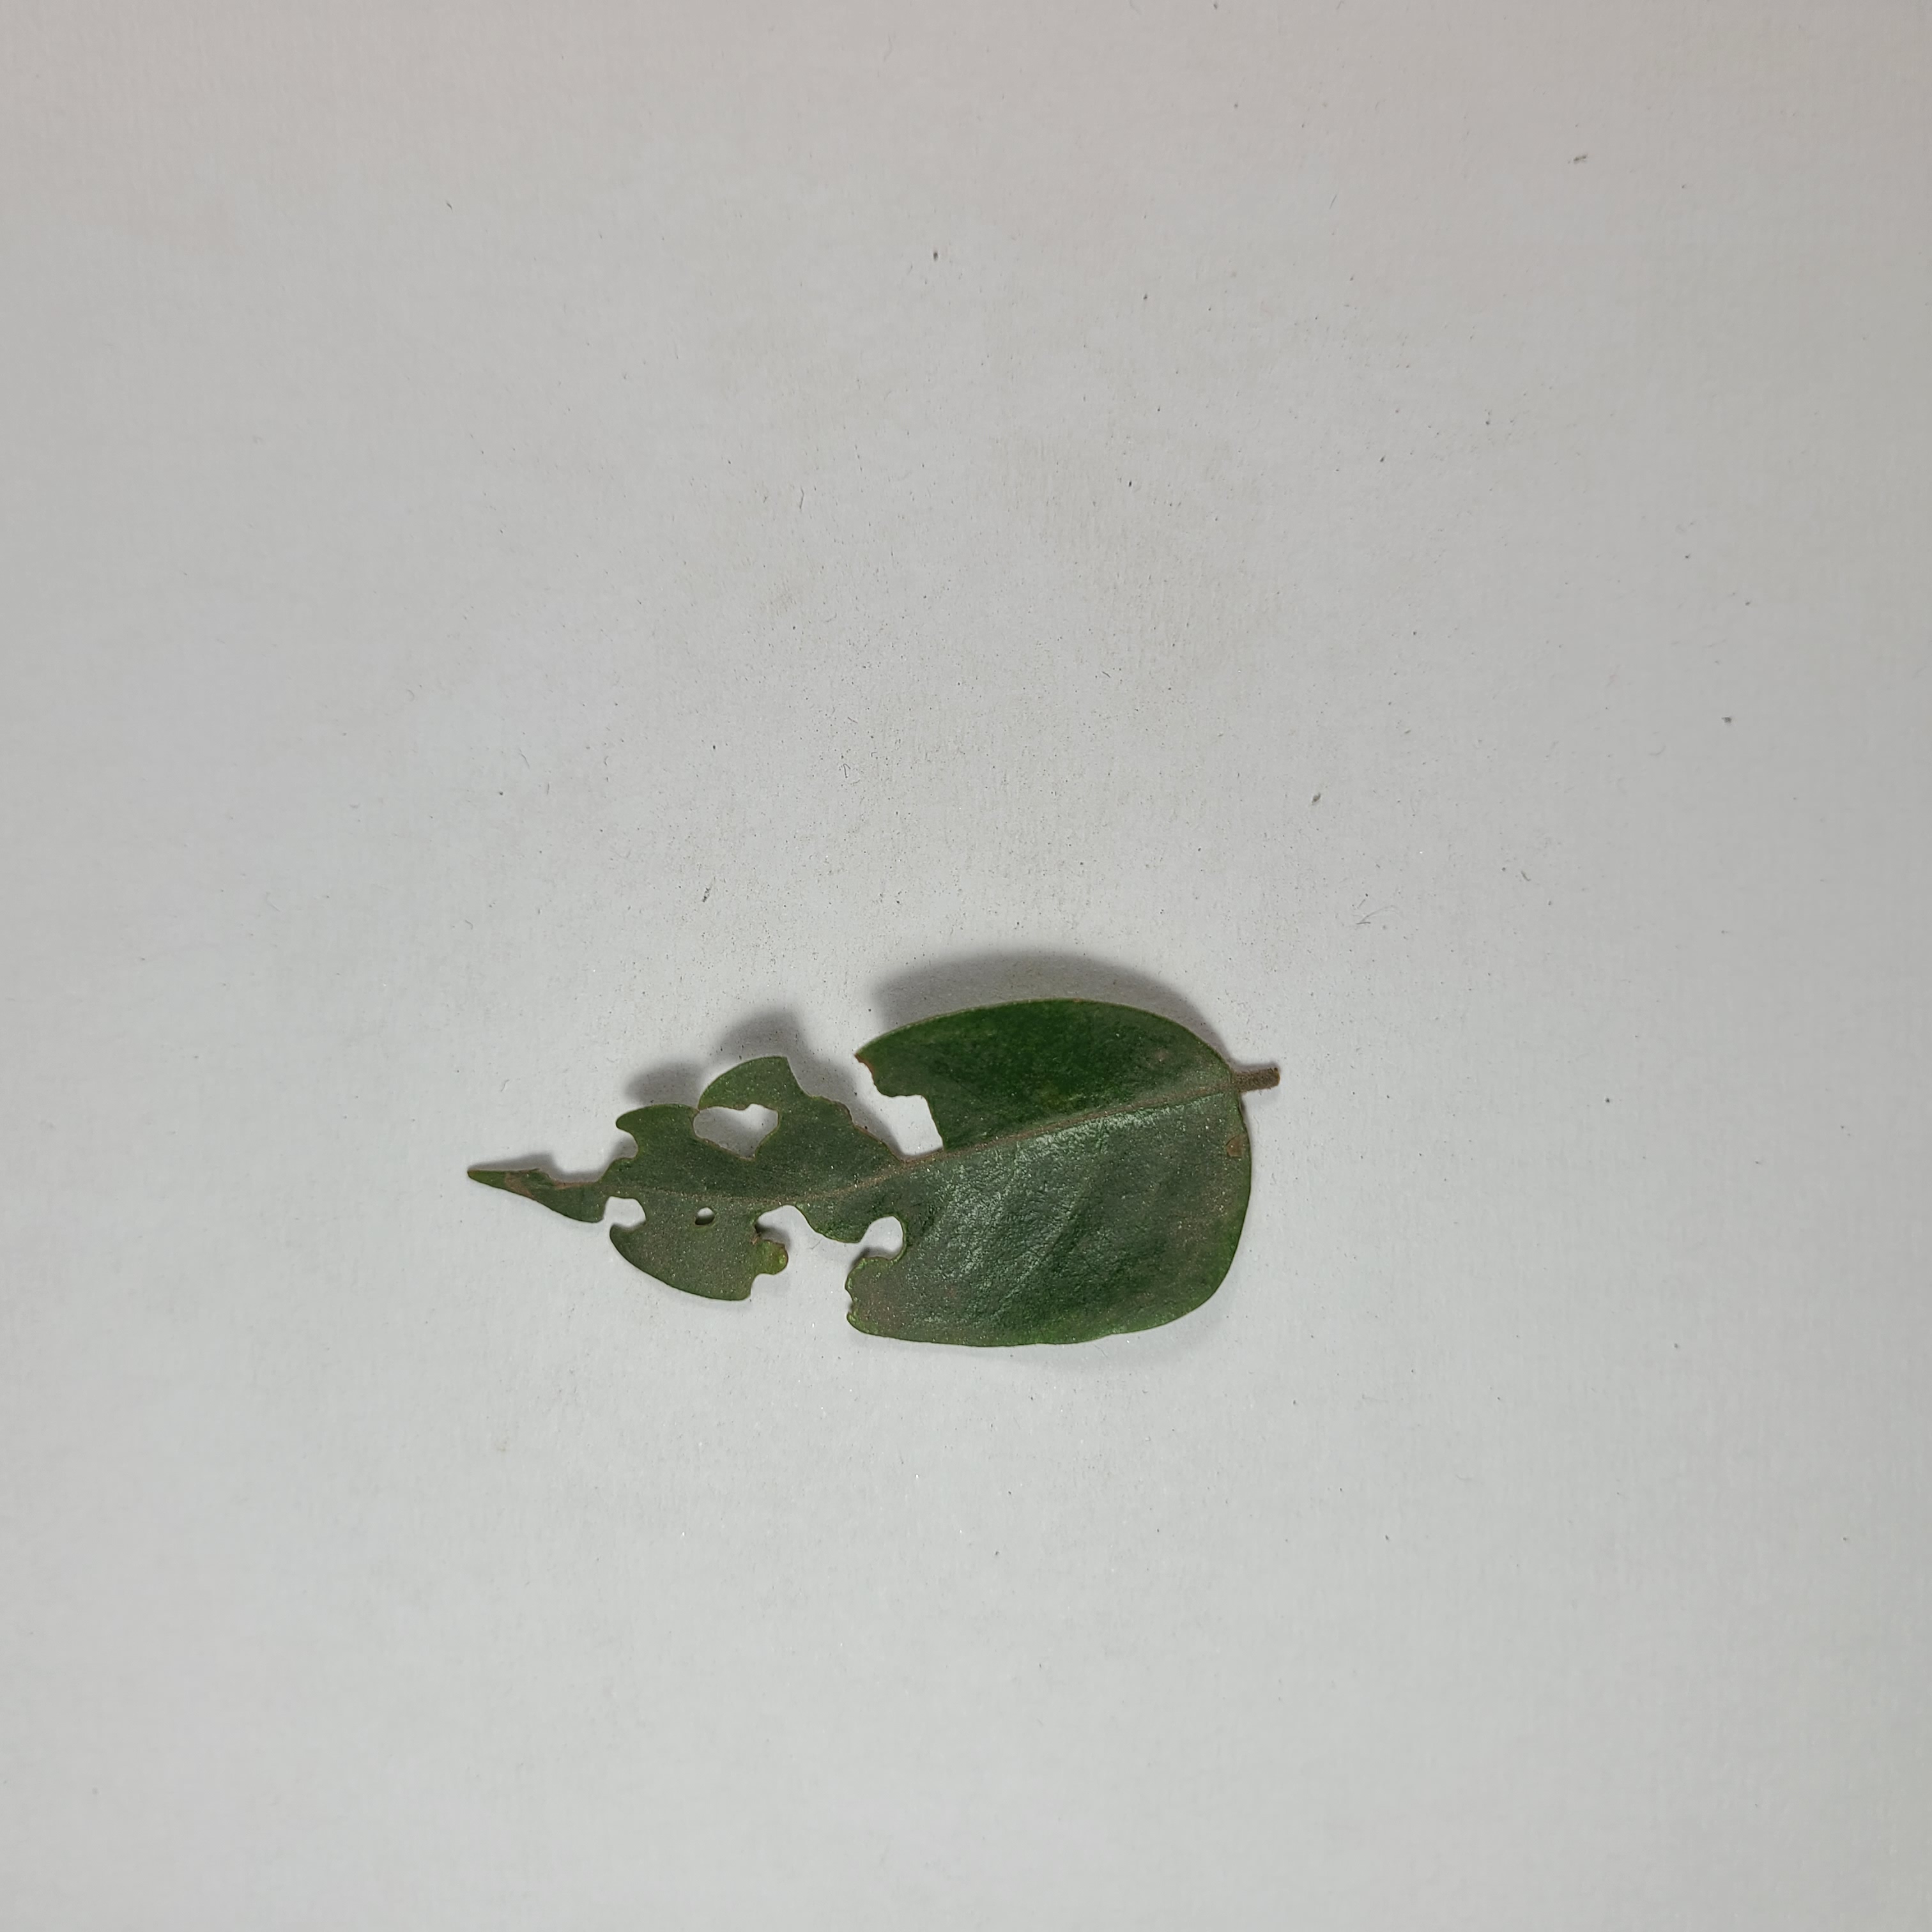
Label: Insect Hole leaves